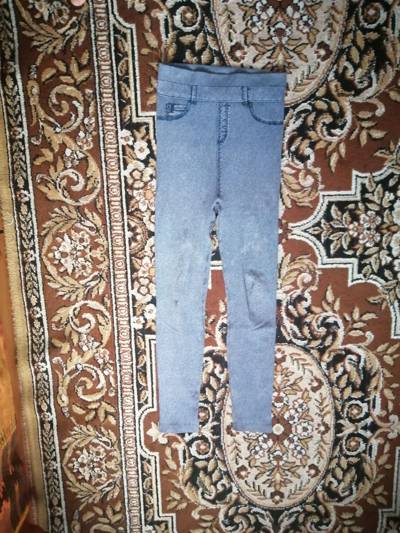
Waste category: clothes